Military cableways in the First World War

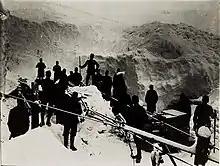
Von einer Schneelawine verschüttete Drahtseilbahn in der Ceremanaschlucht (BildID 15574290).jpg

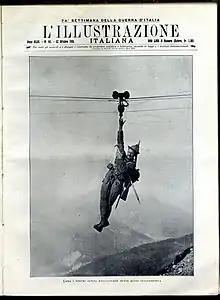
Italian soldier using a cableway to reach extreme positions

Austria-Hungary's first experience of modern warfare in a mountain setting came during the occupation of Bosnia-Herzegovina in 1878. Here the importance of infrastructure such as cableways was first appreciated, and the government began to make preparations for the transport of goods and even soldiers by this means in future conflicts. Even before the start of the First World War, there was a specialist cableway unit as part of the Railway Regiment.